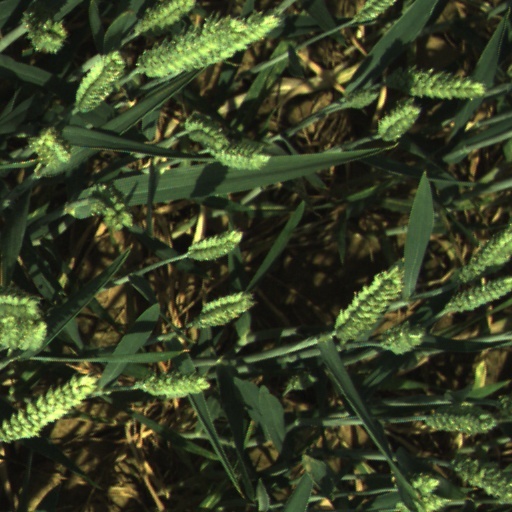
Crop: wheat